New Zealand Mounted Rifles Brigade

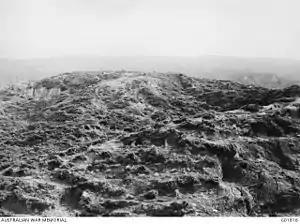
No. 3 Post with Chunuk Bair on the skyline

On 27 May the brigade realised the Turks were building a new position, at the base of the foothills, around east of the No.2 Post and when completed it would be a danger to the New Zealand post. So it would have to be captured and the task was given to the 1st Squadron, Canterbury Mounted Rifles. The squadron assembled at No.2 Post and after dark, at 22:00, 28 May assaulted the position, and by 23:30 had forced the Turkish defenders to withdraw.